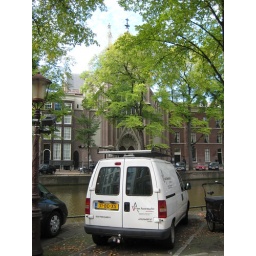
I really wanted a picture of the building in the background but this van and the trees were just in the way.